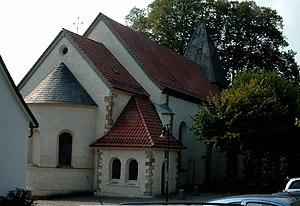
Bissendorf est une municipalité allemande du land de Basse-Saxe et l'arrondissement d'Osnabrück. En 2014, elle comptait 14 392 hab.